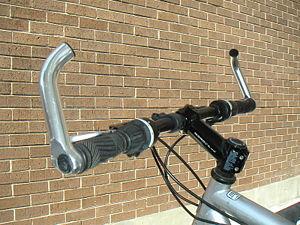
Une rallonge de guidon est un équipement de cyclisme, plus particulièrement de VTT et de VTC, consistant en un tube plus ou moins long, allant par paire, et servant d'extension au cintre, fixée perpendiculairement à chacune des extrémités de celui-ci. Sa fonction est de permettre au coureur de varier la posture de ses mains sur le guidon.